Ashangi Basalts

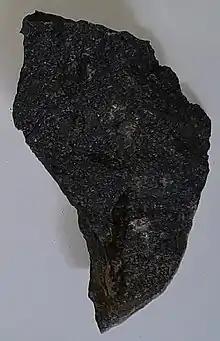
Rock sample of extremely porphyritic basalt, collected at Mashih

The Ashangi formation occurs widely in Tigray Region, including the May Ch'ew area and Dogu’a Tembien.